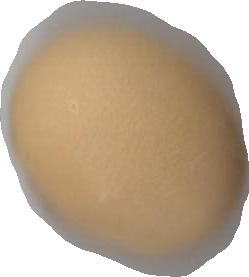
Variety: Grobogan